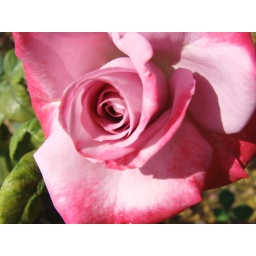
Love the curves of pink rose very much. It shows curves in our life too !